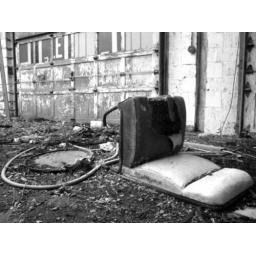
Exploring a now leveled abandoned road service truck depot in the summer of 2004, freshman year.